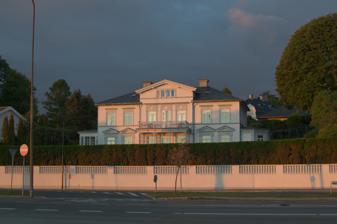
Building: Belvedere, Gentofte Municipality
Country: Unknown
Year built: 1842
Belvedere General information Location Klampenborg , Gentofte Municipality Country Denmark Coordinates 55°46′24.31″N 12°35′32.49″E / 55.7734194°N 12.5923583°E / 55.7734194; 12.5923583 Completed 1842 Belvedere is a Neoclassical country house located at Strandvejen 407 in Klampenborg , Gentofte Municipality , some 15 kilometres north of central Copenhagen , Denmark . It was listed by the Danish Heritage Agency in the Danish registry of protected buildings and places on 3 January 1989. History Peter von Scholten The property was originally a copyhold ( arvefæste ) under Christiansholm . The original Belvedere was built in 1842. The house was adapted for Peter von Scholten in 1848. He had just returned from the Danish West Indies where he had served as governor-general and emancipated slavery immediately prior to his departure from the islands on 14 July 1848. Peter von Scholten was also the owner of a property at Bredgade 45 in Copenhagen. His wife Lise died in 1949 and a few years later he moved to Altona where he lived with his daughter and son-in-law until his death in 1854. Drawing of the house by Henrik Steffens Sibbern from 1870 One of Belvedere's later owners was the financier and industrialist Isaac Wulff Heyman . He commissioned the architect Henrik Steffens Sibbern to adapt the building in 1870. The property was purchased by Ilva-founder Hans Jørgen Linde in 1989. The house was subsequently put through a comprehensive renovation. It received an award from Gentofte Municipality in 1994. In 2011, Belvedere was purchased by Axcel -Managing Partner  Christian Frigast. Architecture The house has widen siding . It  has a central projection topped by a verenda on the first floor. References